Thalassery cuisine

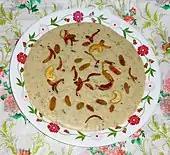
"Aleesa" (അലീസ), a sweet Ramadan dish that fuses Arabian and Malabar cuisine; in the past, Malabari people introduced this dish even to Karachi, now in Pakistan

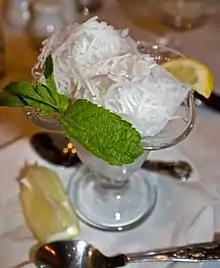
Persian "faloodeh"

There are broadly two classes of non-vegetarian cuisine in Kerala: Malabar cuisine, which is from North Kerala, and Syrian-Christian cuisine which is from the South (Travancore and Kochi regions).